Gillian's Wonderland Pier

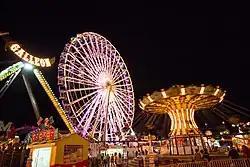

Gillian's Wonderland Pier is a closed historic amusement park in Ocean City, New Jersey. It was founded in 1965 by Roy Gillian, son of David Gillian who first came to Ocean City in 1914. It was located near the beginning of the commercial boardwalk on 6th street. Gillian's was generally considered to be an institution of Ocean City, with grand openings and pre-season sales for the location historically having drawn crowds multiple blocks long, and employed many local youths during the summer, and in more recent years, many Eastern European workers.